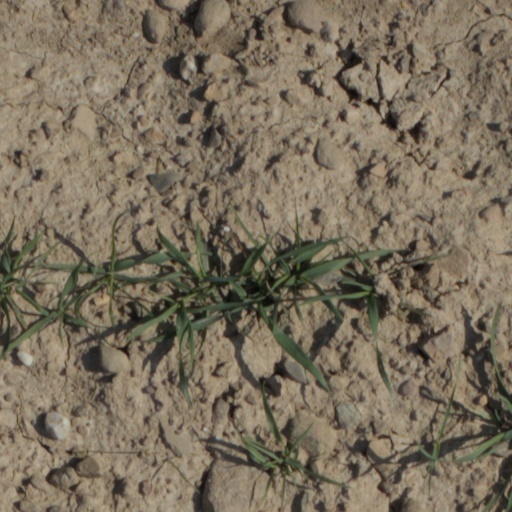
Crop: wheat